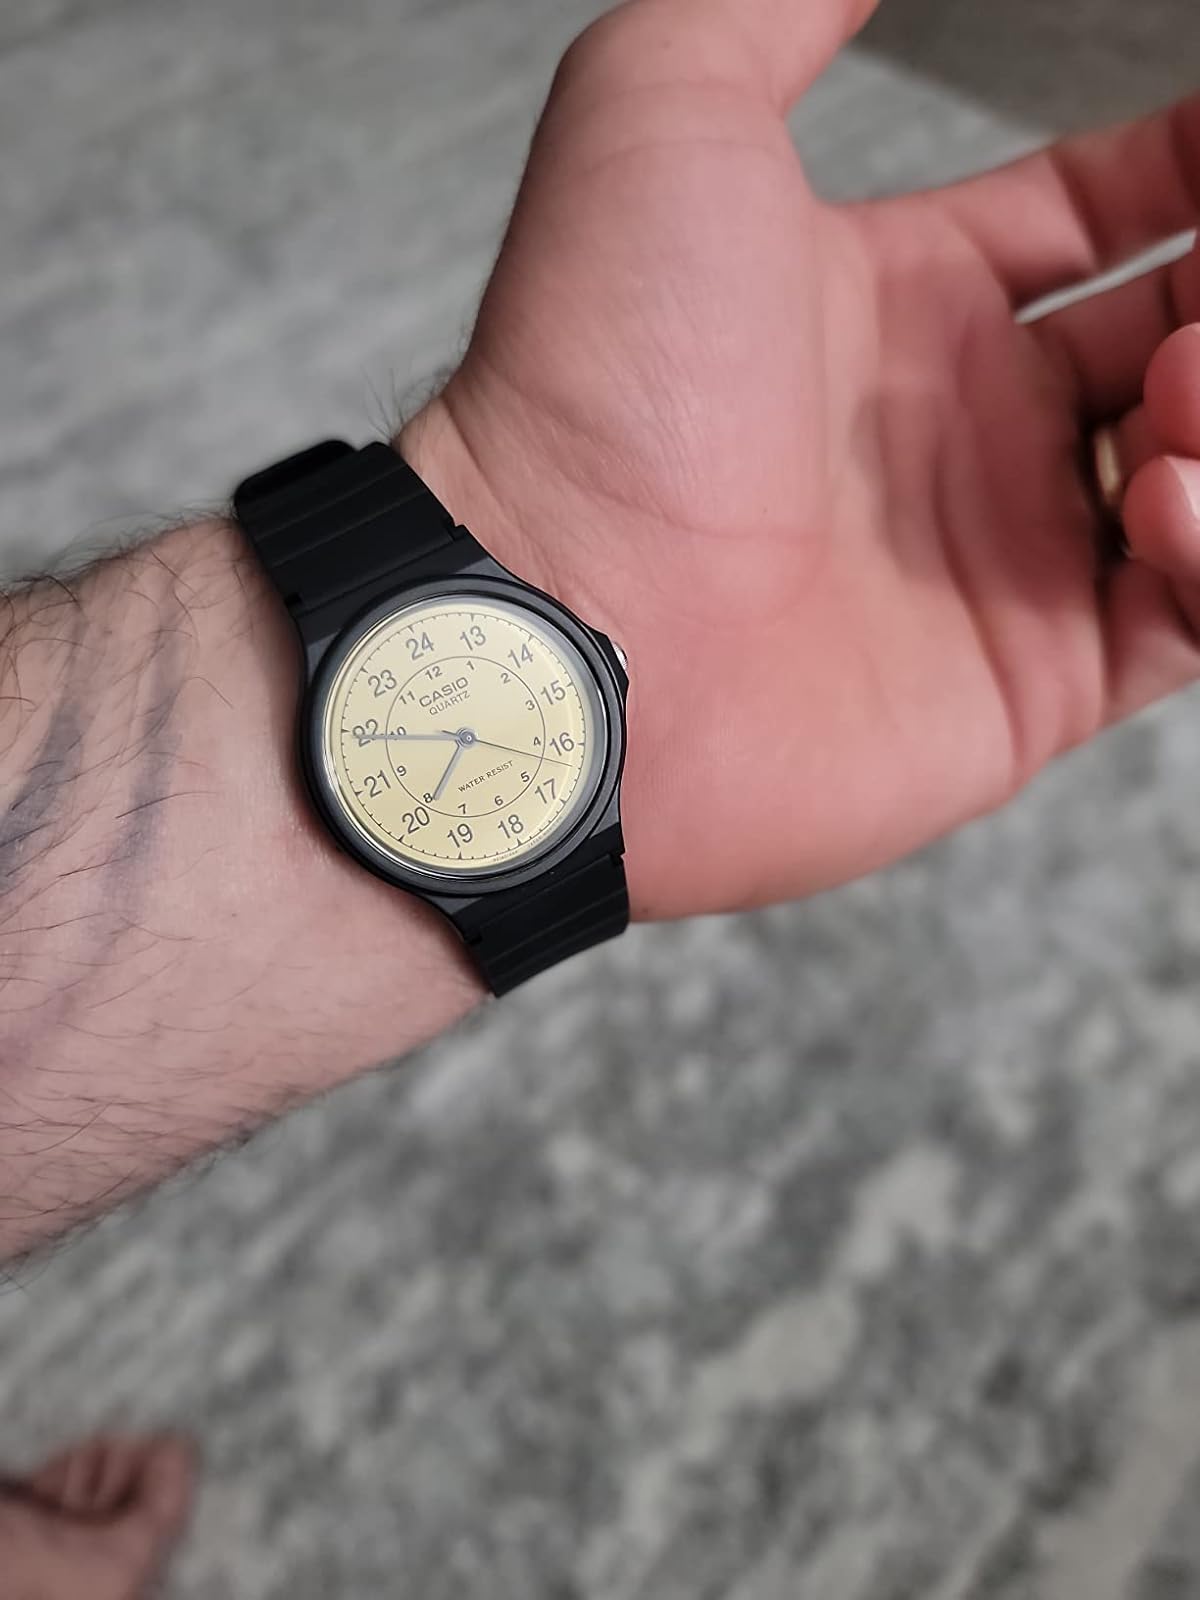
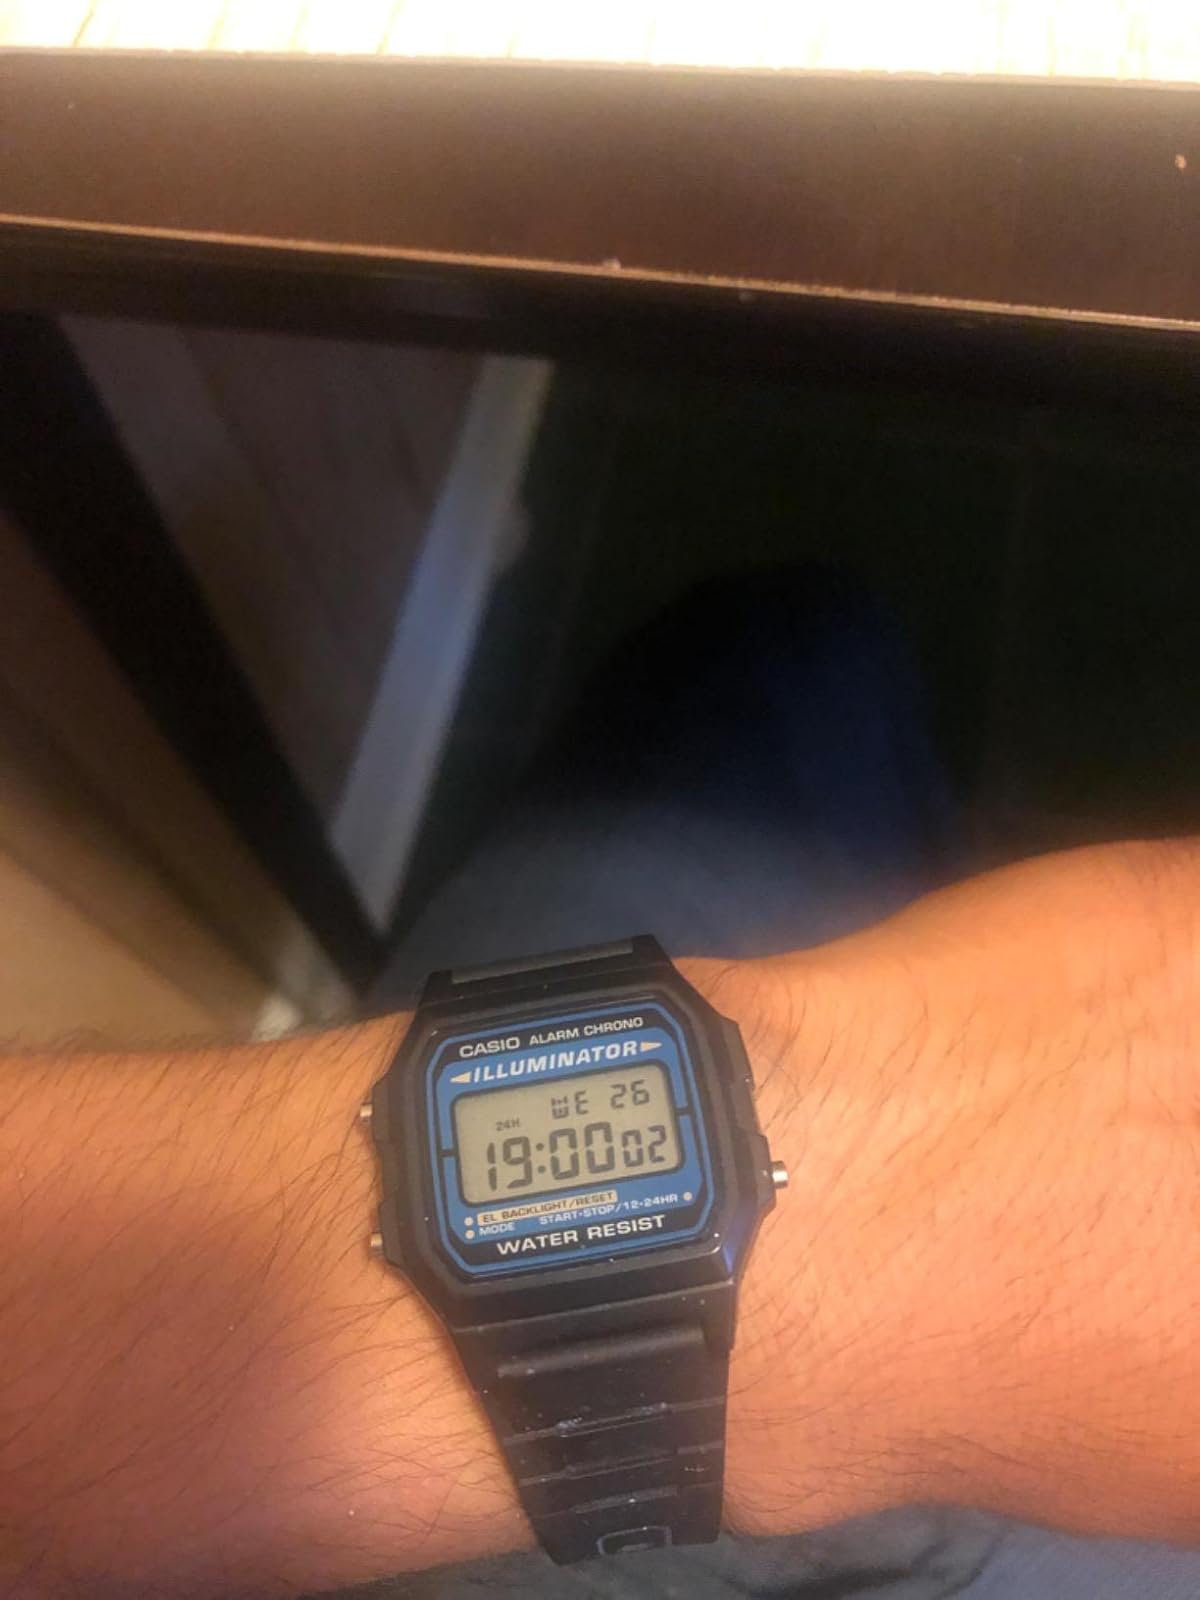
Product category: accessories_watch
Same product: no